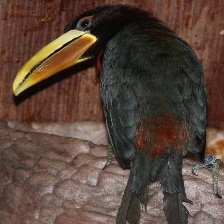
Species: IVORY BILLED ARACARI
Scientific name: PTEROGLOSSUS AZARA
ImageNet parent category: toucan